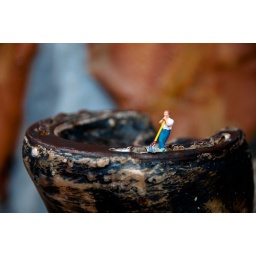
Nashville Wild Horse Saloon horse getting shoed by HO person